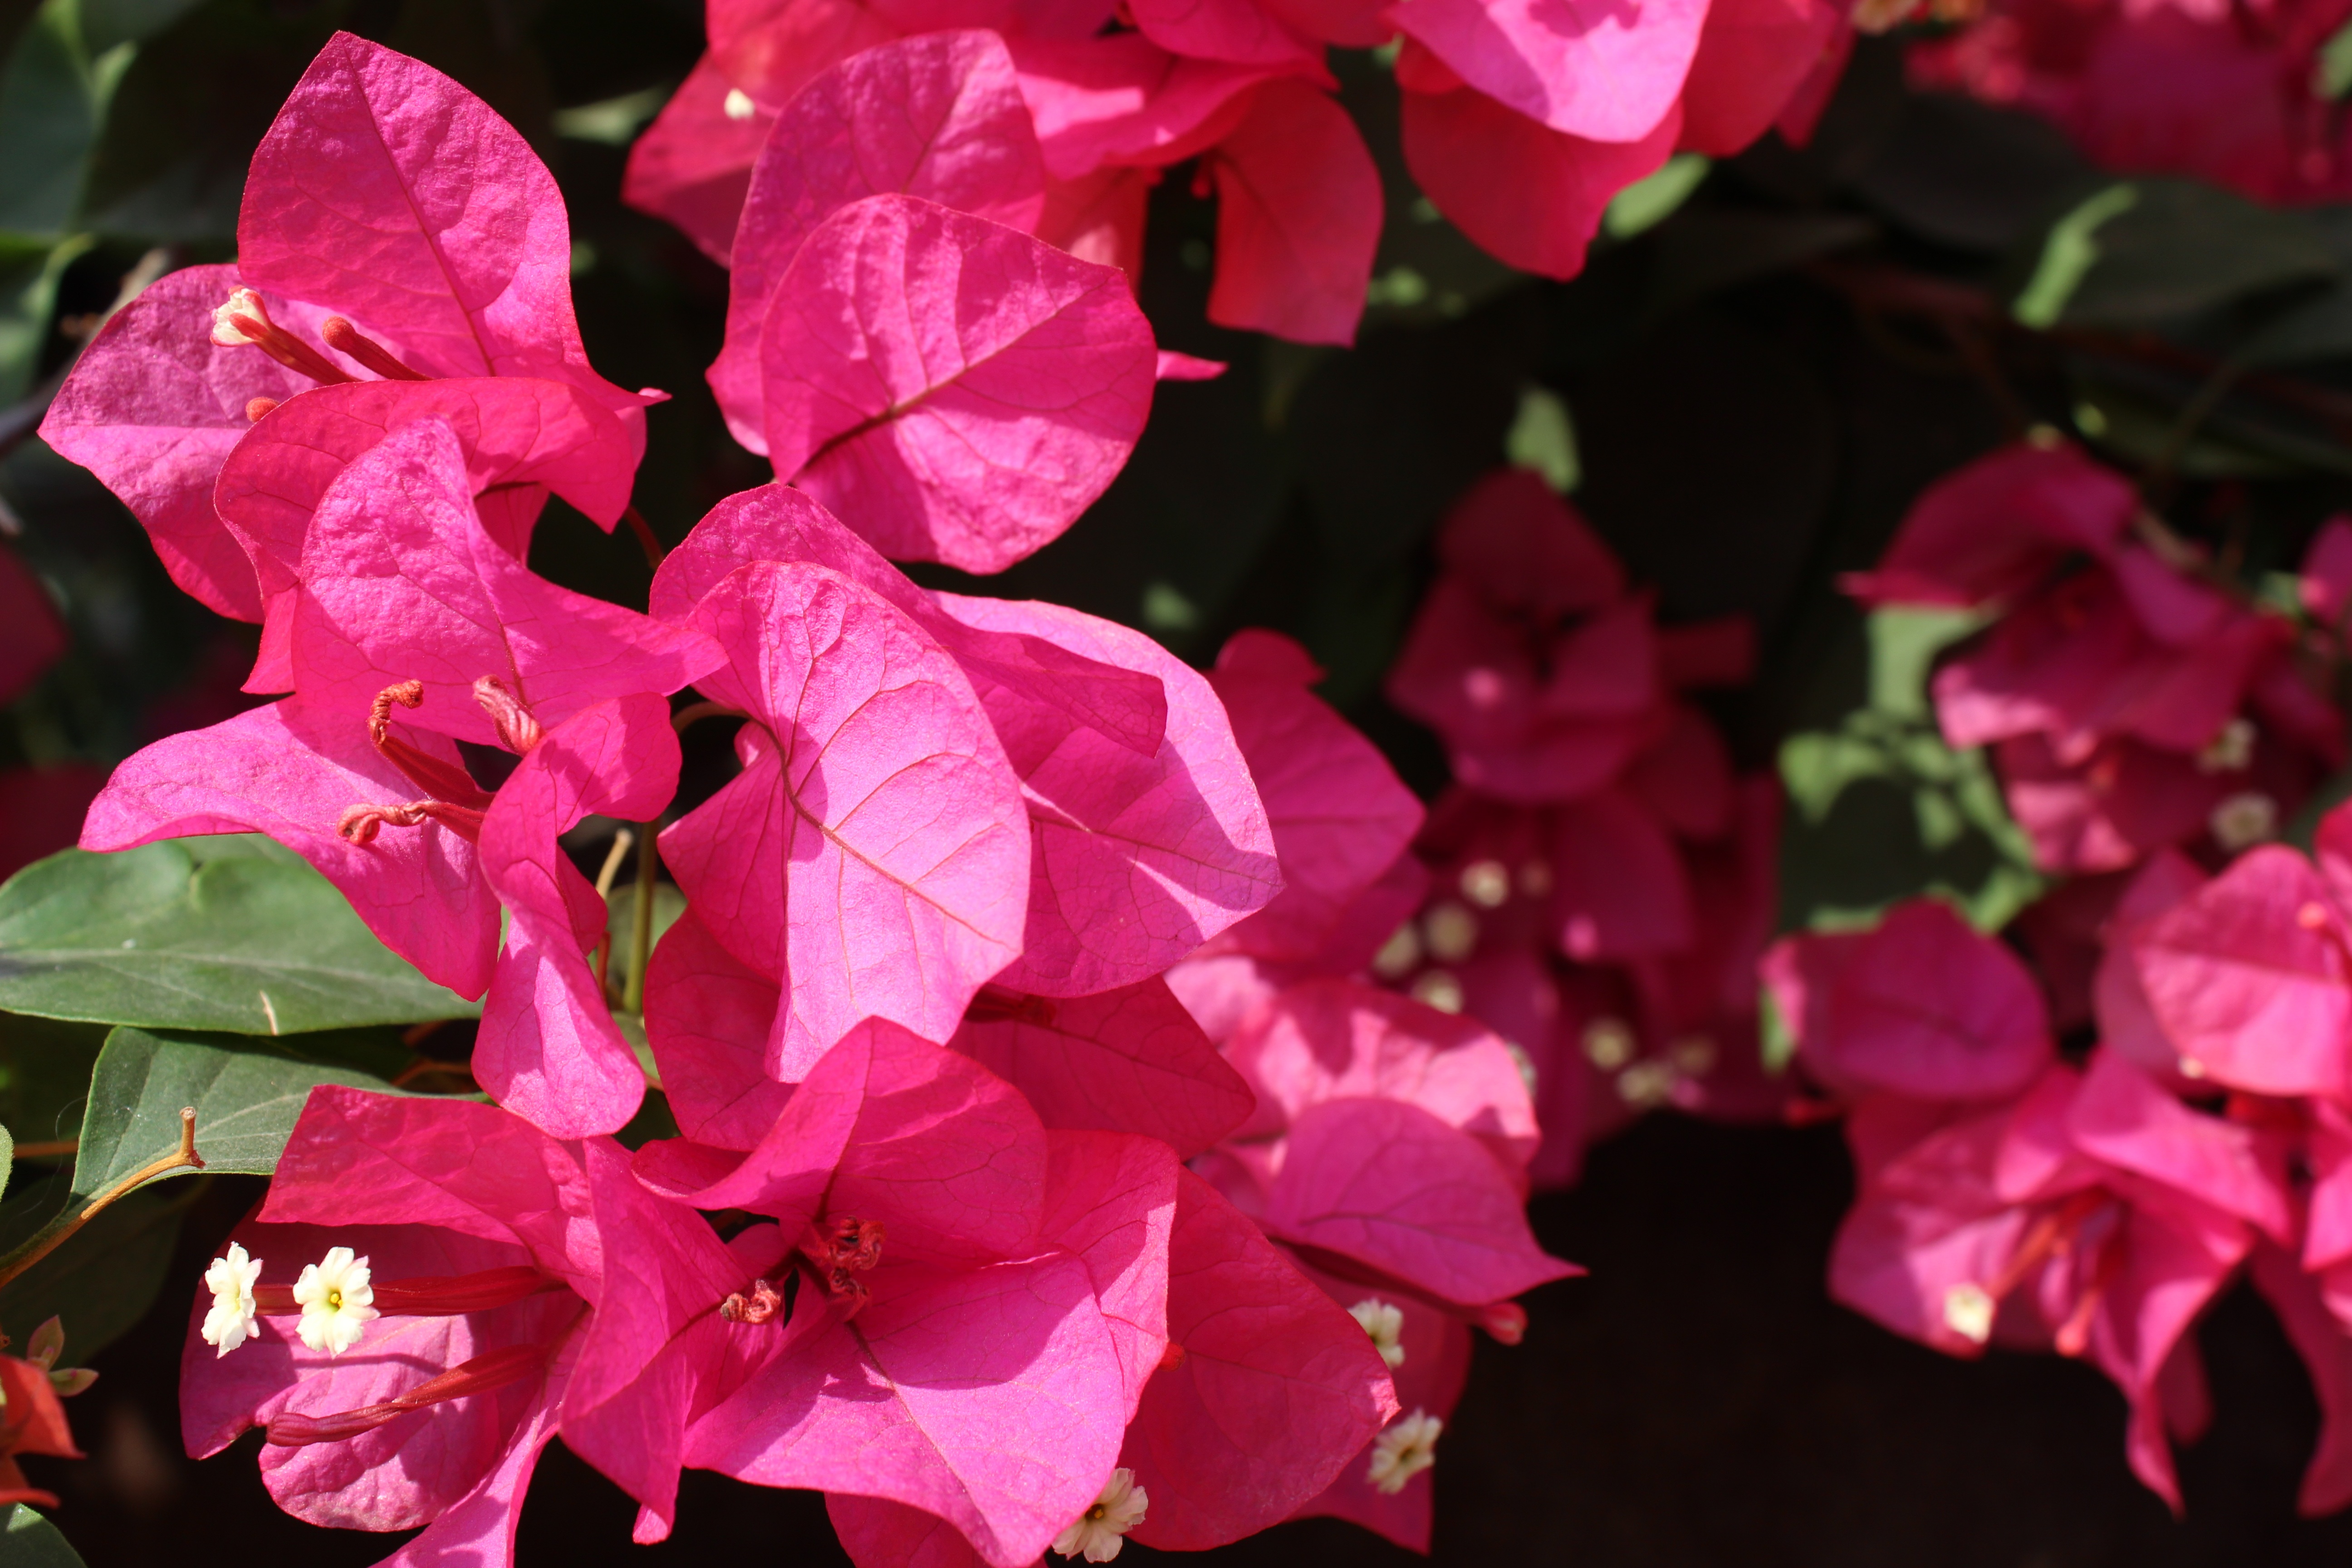
plant, leaf, flower, petal, pink, flora, shrub, azaleas, flowering plant, busy lizzie, annual plant, land plant